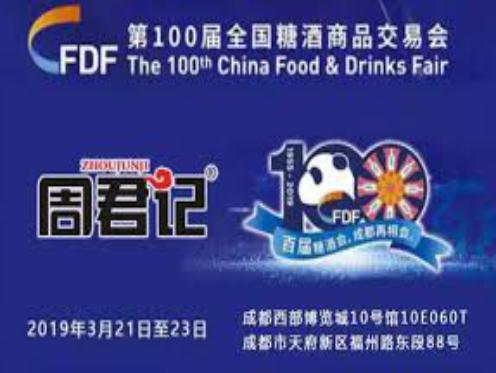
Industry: Food